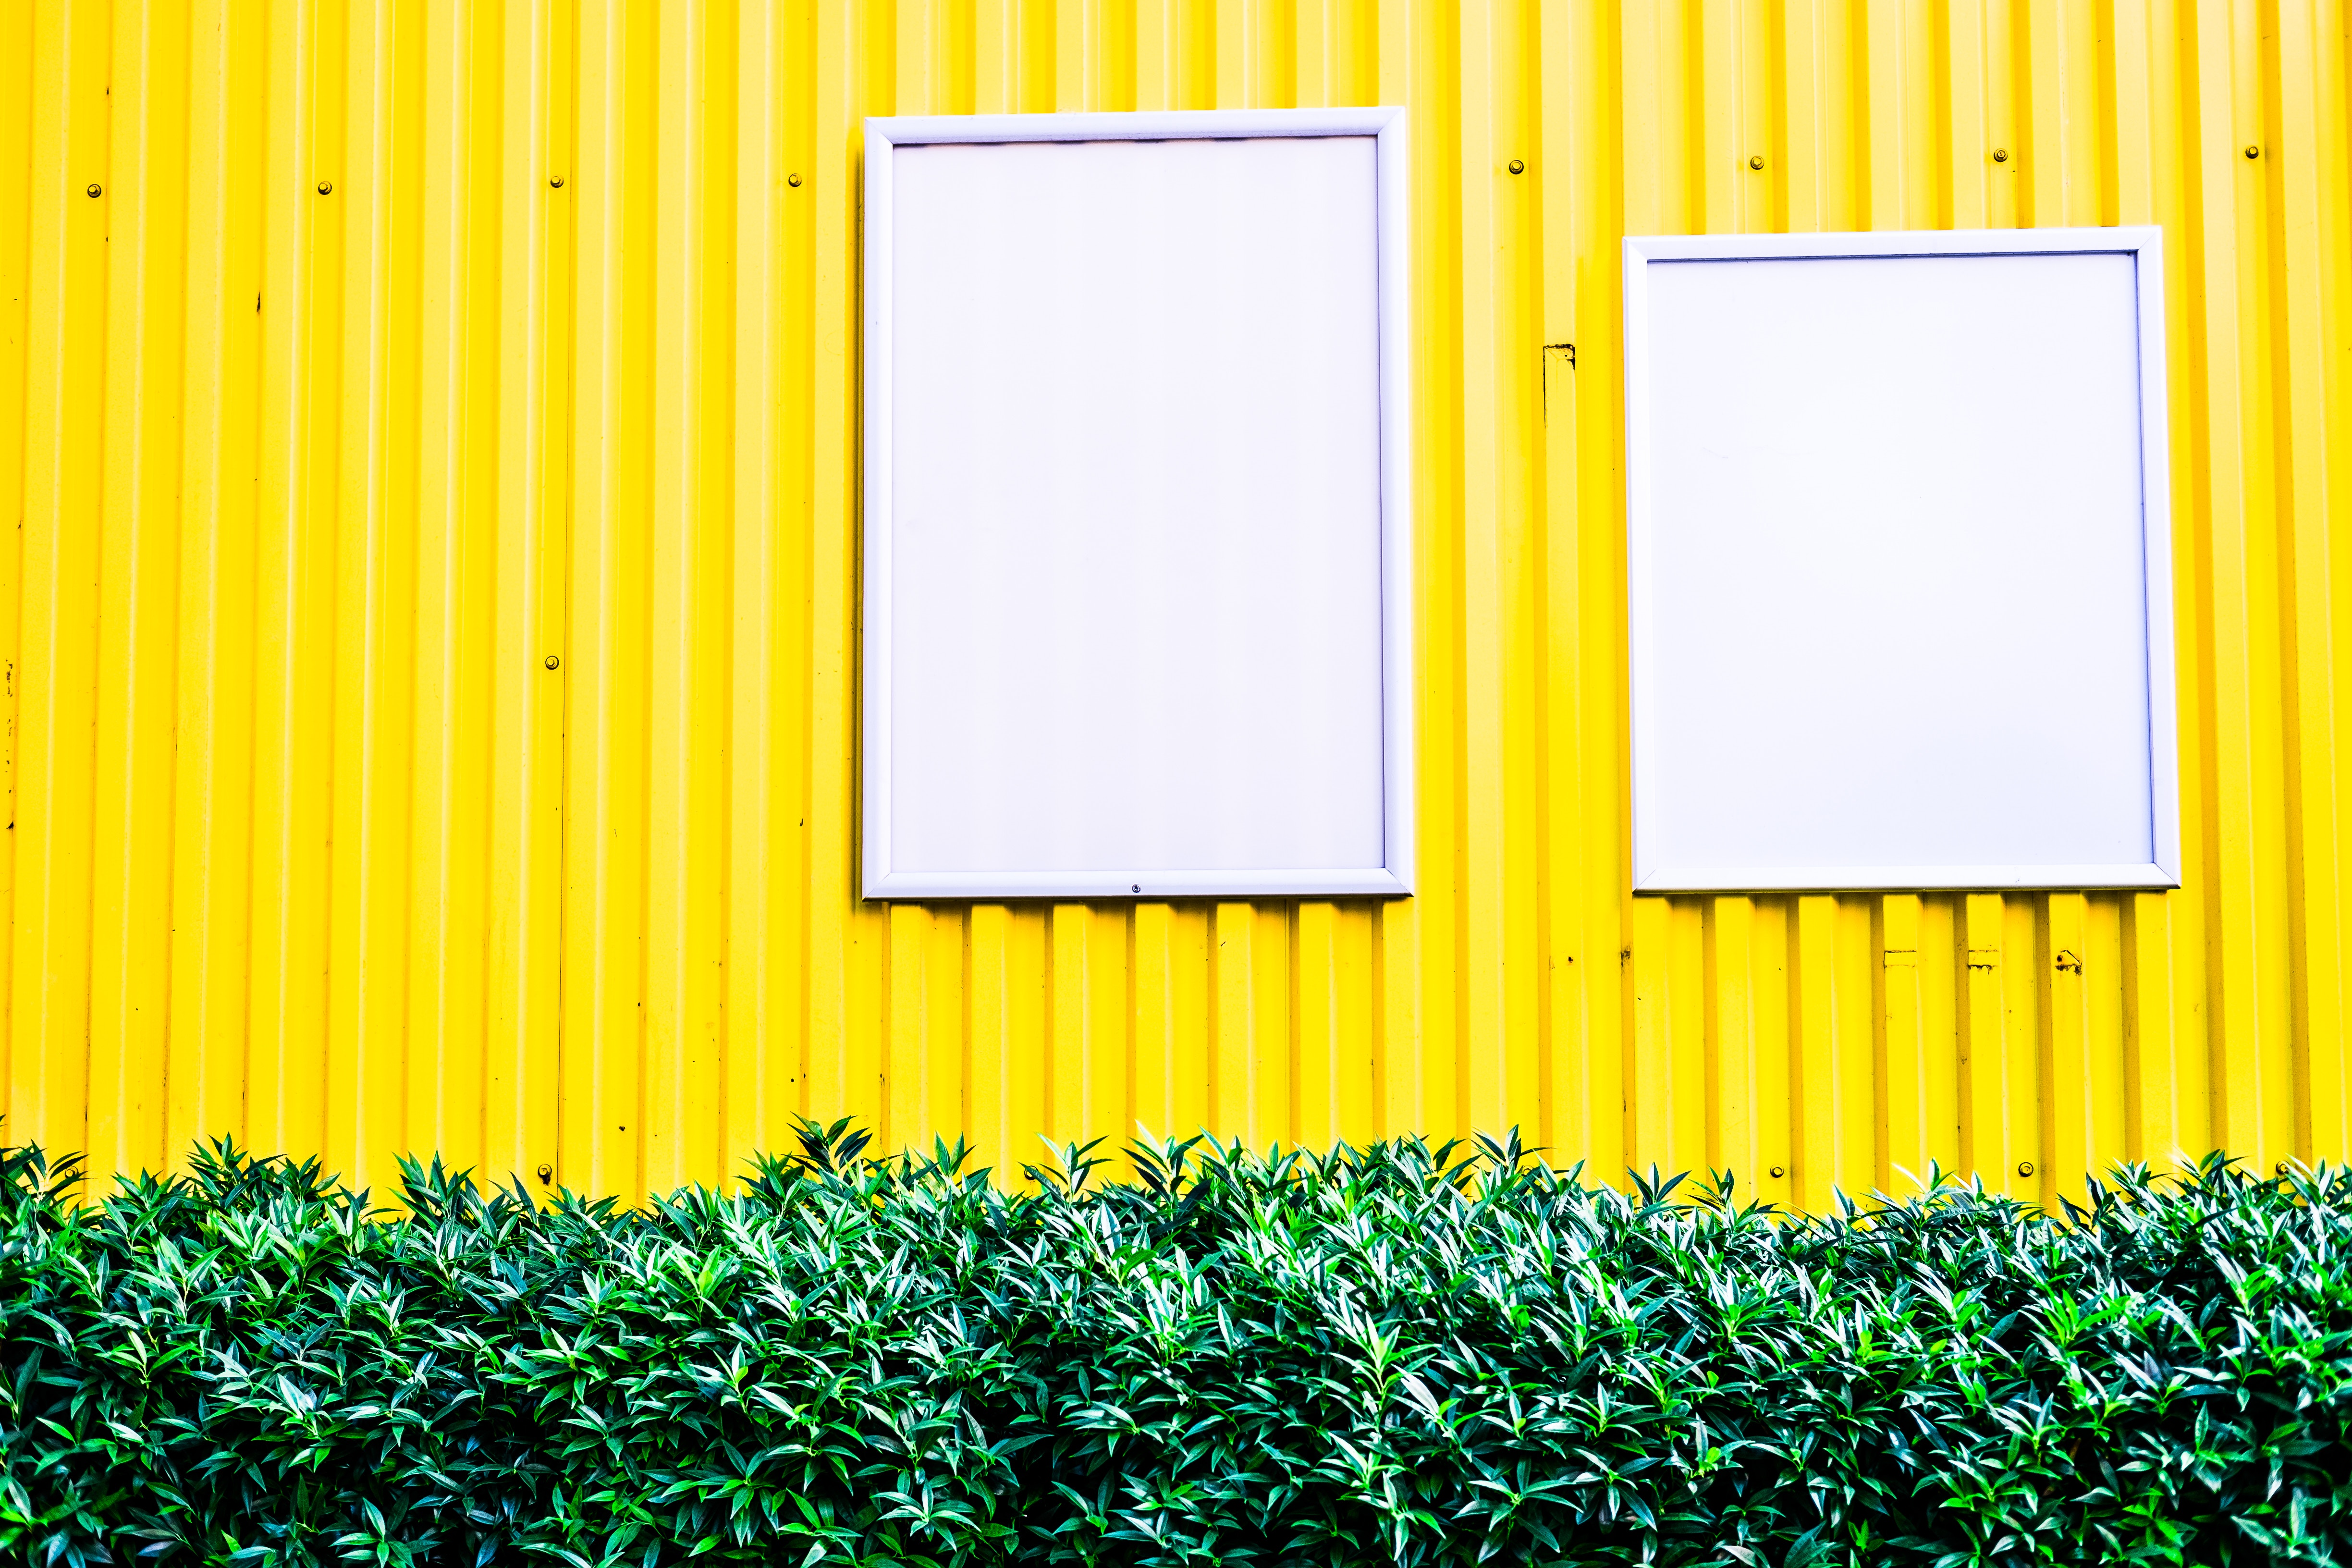
grass, plant, flower, pattern, yellow, picture frame